British Army in Australia

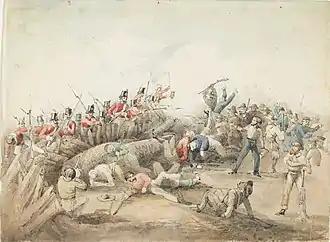
British Army troops storming the Eureka Stockade

In December 1854, soldiers of the 12th and 40th Regiments led by Captain John Wellesley Thomas were involved in the suppression of gold-miners associated with the Eureka Rebellion near Ballarat in Victoria. Several soldiers were killed during the conflict at the Eureka Stockade including Captain Wise of the 40th. Around 34 fatalities of the miners occurred.